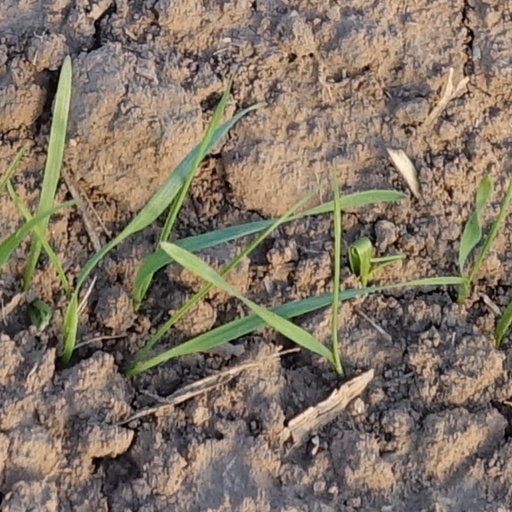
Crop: wheat